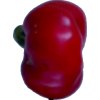
Label: red_pepper